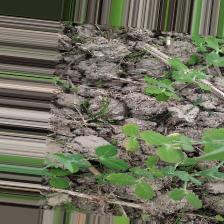
Label: Normal